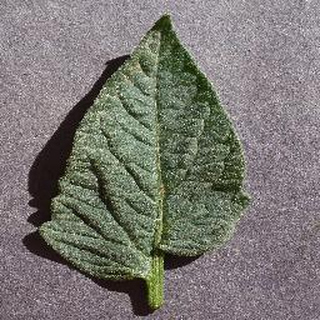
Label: healthy_tomato